Cagaster of an Insect Cage

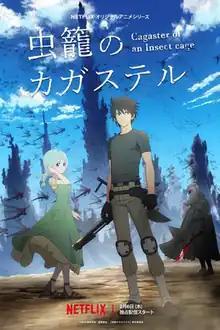
Japanese promotional poster

is a Japanese manga series by Kachō Hashimoto released from 2015 to 2016 in the serialized magazine "Monthly Comic Ryū". Prior to becoming a manga series, "Cagaster of an Insect Cage" was first a dōjinshi series posted on Hashimoto's website, which was published from 2005 to 2013.